Describe the emotion expressed in this image:  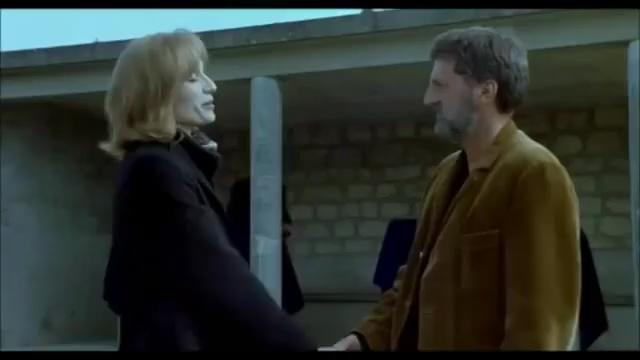
This person displays Fear, valence and arousal with low intensity.